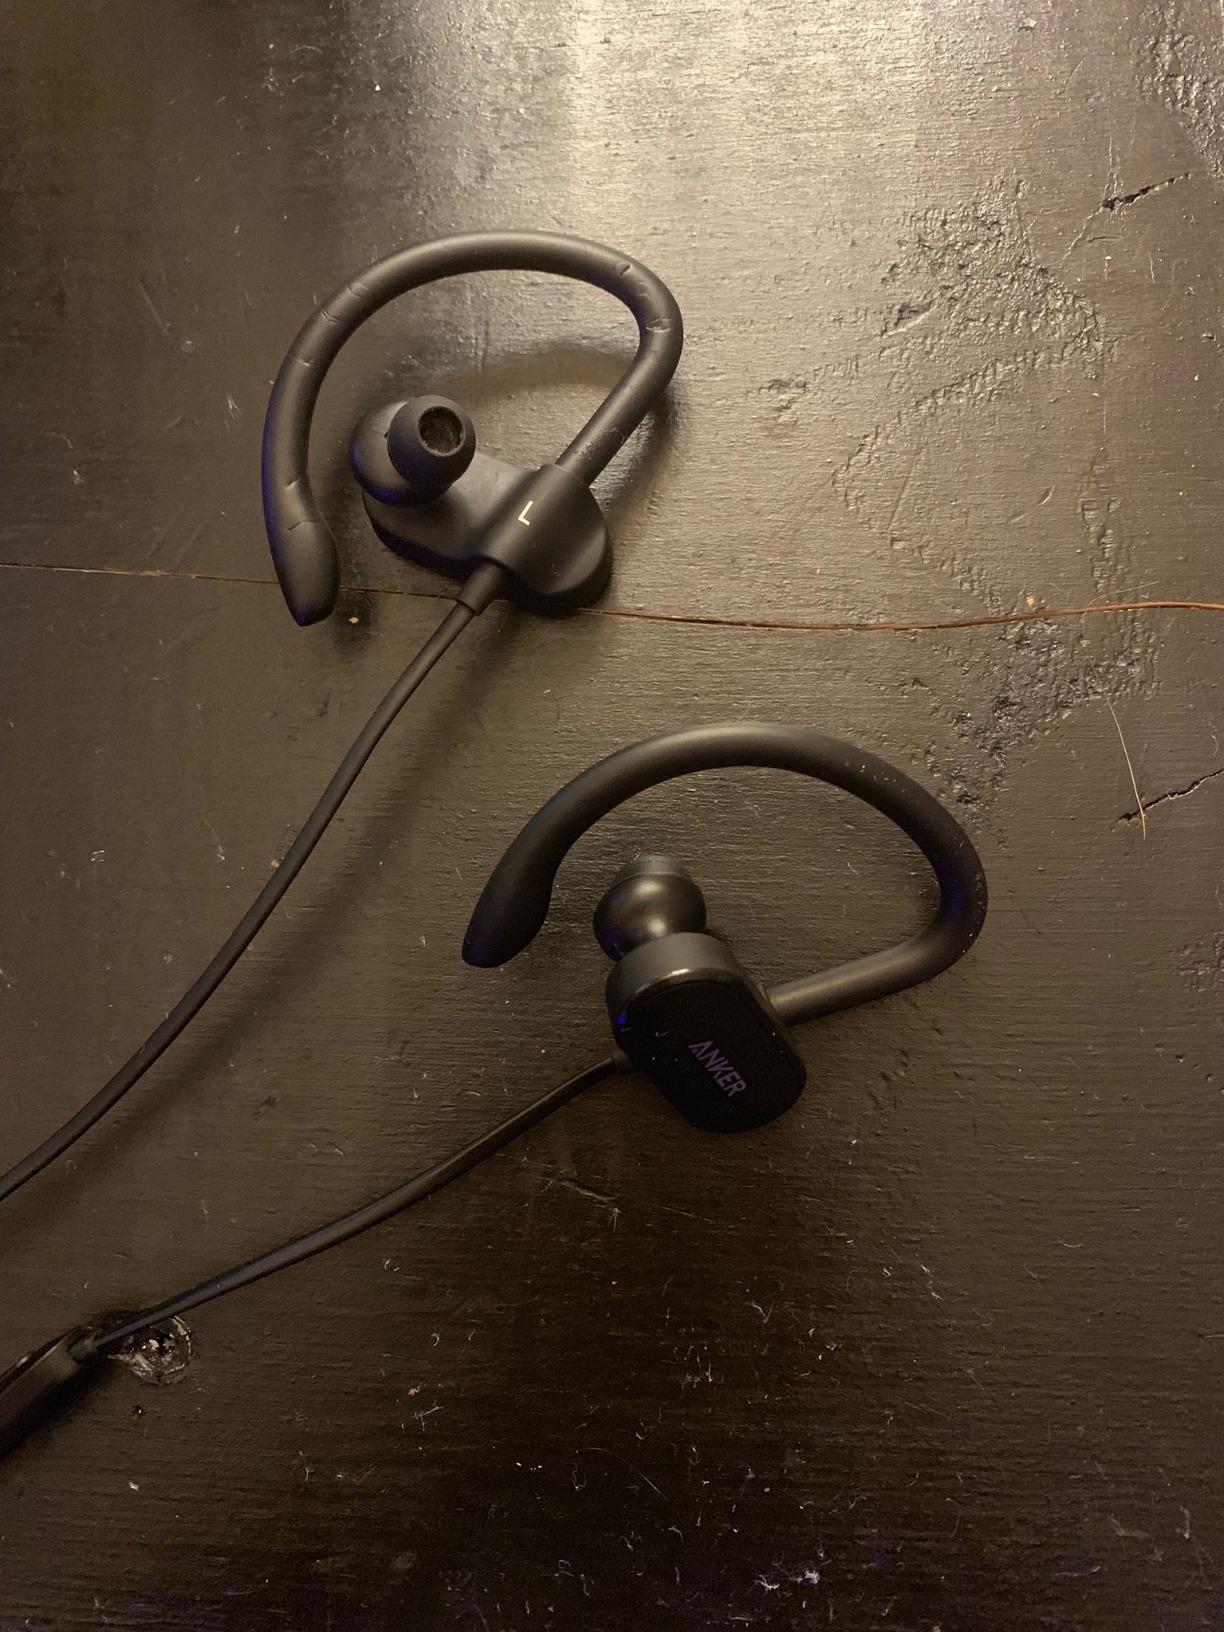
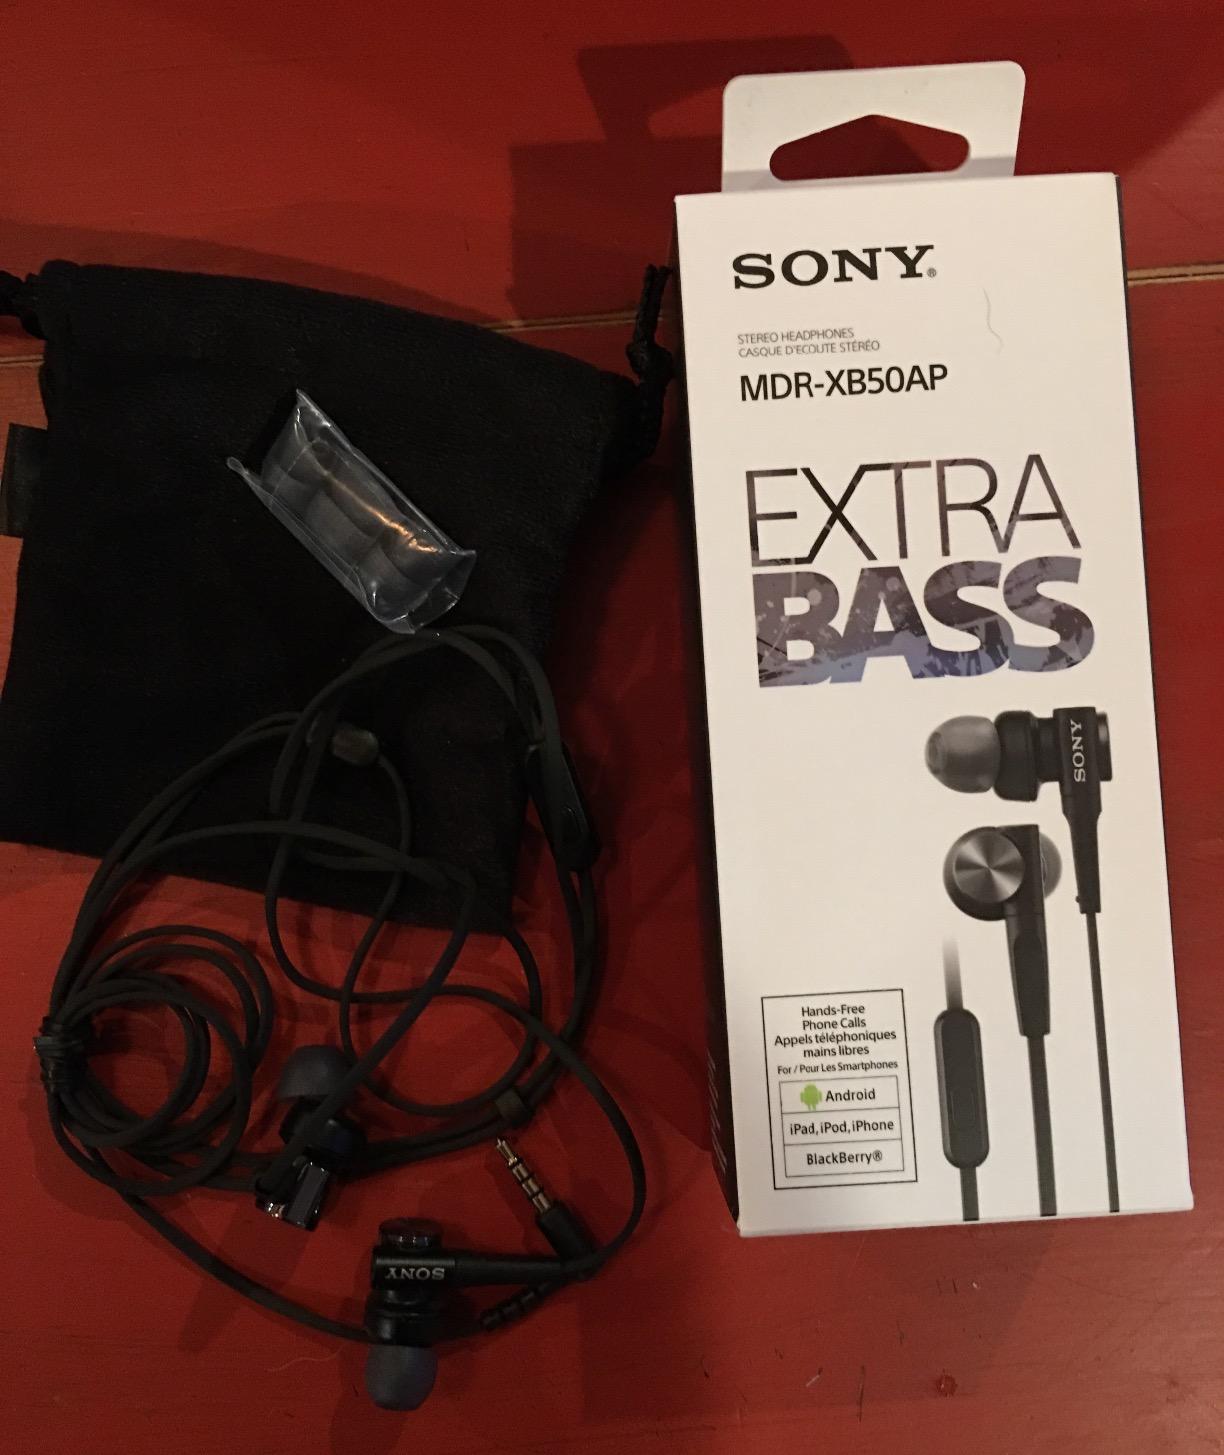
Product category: headphones
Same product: no